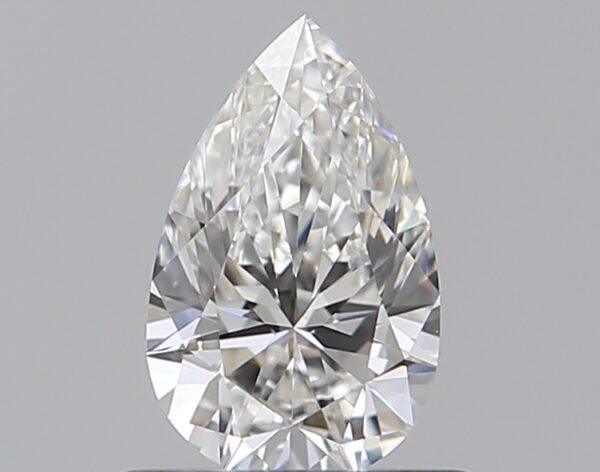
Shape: pear
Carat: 0.5
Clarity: VVS2
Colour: G
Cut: EX
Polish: EX
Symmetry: EX
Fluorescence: N
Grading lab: GIA
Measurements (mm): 7.12 x 4.43 x 2.75